Phaestus (Thessaly)

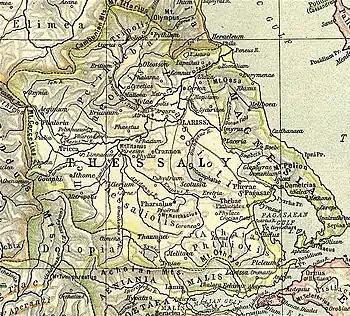
Map showing ancient Thessaly. Phaestus is shown in the centre north of Mt. Titanus.

Phaestus or Phaestos or Phaistos was a town of ancient Thessaly in the district Pelasgiotis, a little to the left of the Peneius. It was taken by the Roman praetor Marcus Baebius Tamphilus in 191 BCE.